Pierre de Ségusson

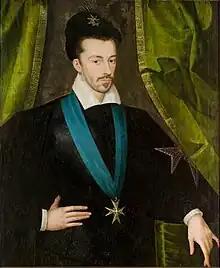
Henri III, the final Valois king of France and recipient of despatches from Longlée

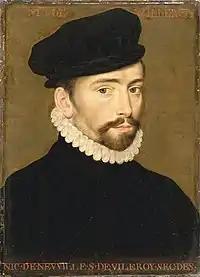
Seigneur de Villeroy, "sécretaire d'État" under Henri III, and de facto "ministre des affaires étrangèrs"

As ambassador to España, Longlée would be a recipient of diplomatic despatches from the queen mother Catherine. Catherine and the king operated in a system of double correspondence with each writing to the ambassador, each of them would focus on different affairs, with Catherine's emphasising for example matrimonial negotiations. Even when the ambassador did not write to Catherine words to her would sometimes be included in the despatch to the king, as seen in Longlée's apologetic despatch in October 1585. In terms of surviving correspondence Longlée received 14 letters from her during his residency. Gellard argues that the contrast in the quantity of despatches received from Catherine by Saint-Gouard and Longlée contrasts so greatly with that enjoyed by the prior three French ambassadors to España (who received a letter from Catherine every couple of weeks during their residencies) that it can only reflect major losses in the surviving record.